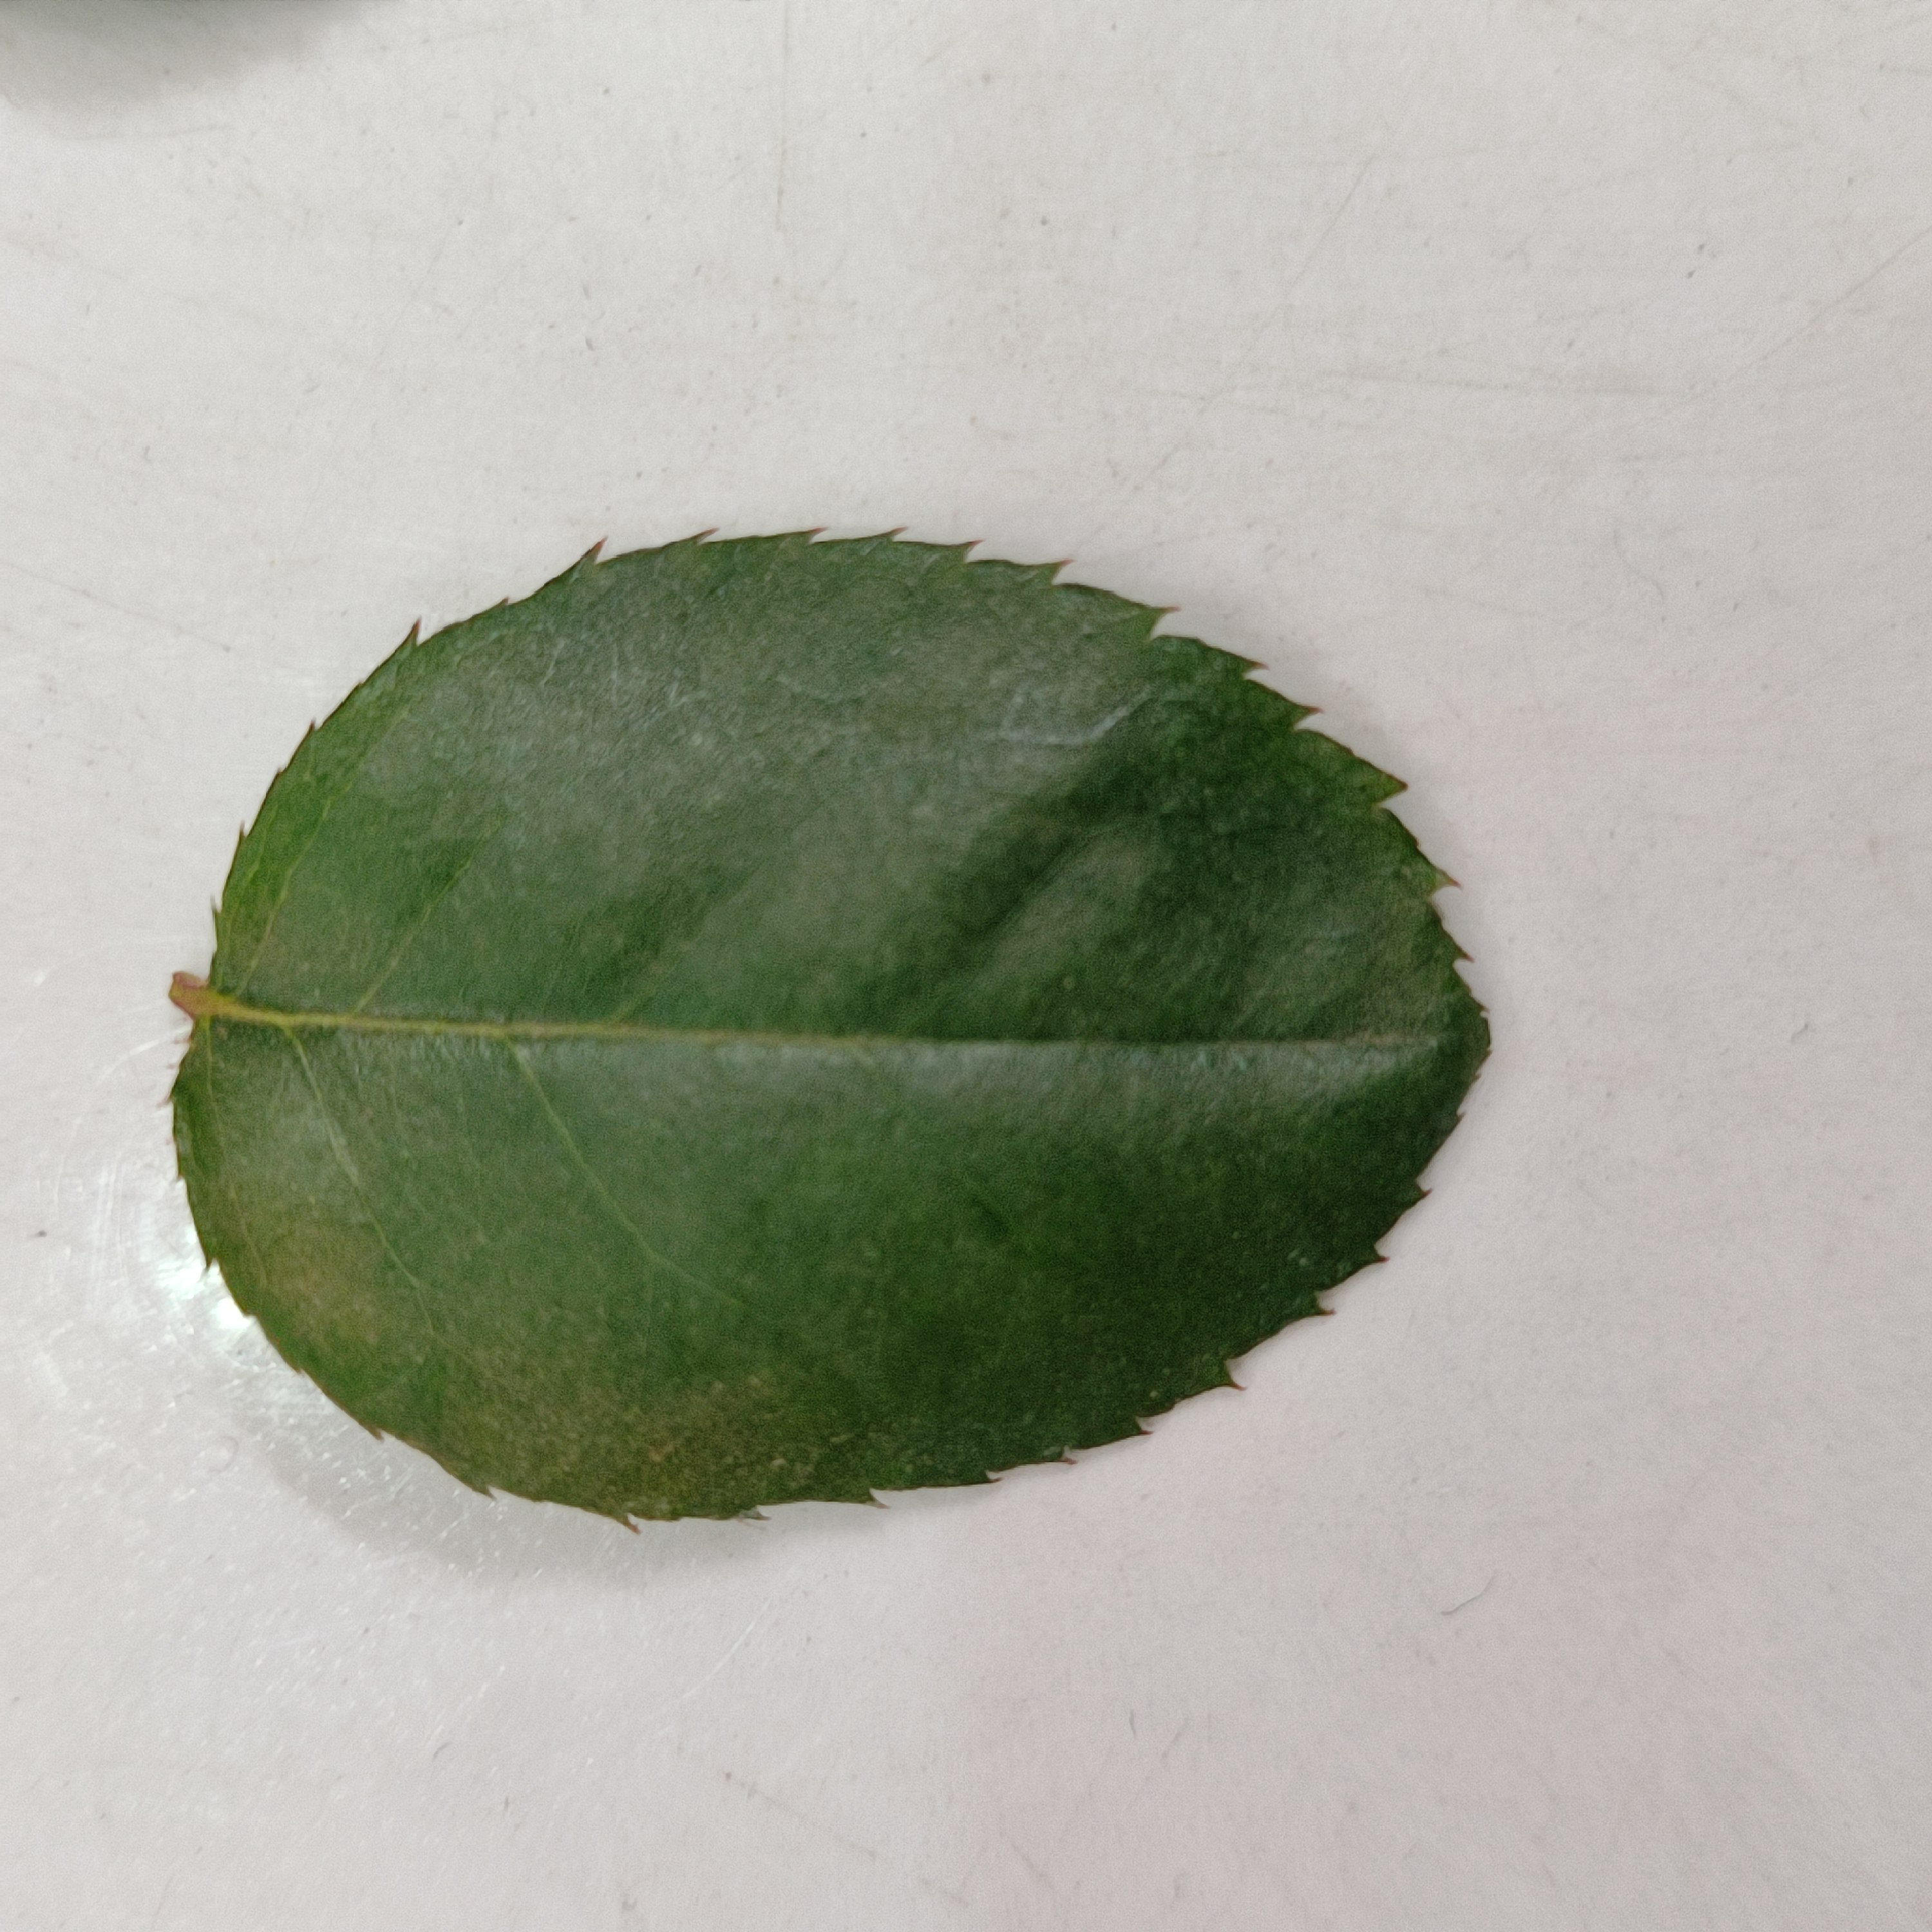
Label: Healthy Leaf